History of ancient Israel and Judah

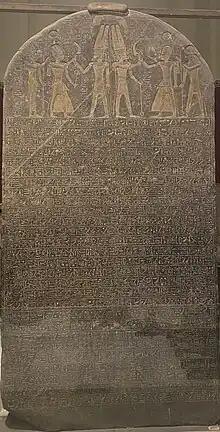

The history of ancient Israel and Judah spans from the early appearance of the Israelites in Canaan's hill country during the late second millennium BCE, to the establishment and subsequent downfall of the two Israelite kingdoms in the mid-first millennium BCE. This history unfolds within the Southern Levant during the Iron Age. The earliest documented mention of "Israel" as a people appears on the Merneptah Stele, an ancient Egyptian inscription dating back to around 1208 BCE. Archaeological evidence suggests that ancient Israelite culture evolved from the pre-existing Canaanite civilization. During the Iron Age II period, two Israelite kingdoms emerged, covering much of Canaan: the Kingdom of Israel in the north and the Kingdom of Judah in the south.